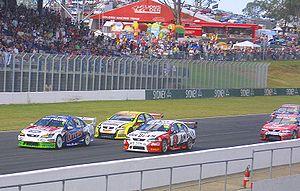
Le Supercars Championship, est un championnat automobile australien qui met aux prises des voitures de type « tourisme » moteurs V8, sous l'égide de la FIA. Très populaire en Australie, il est également très suivi en Nouvelle-Zélande.